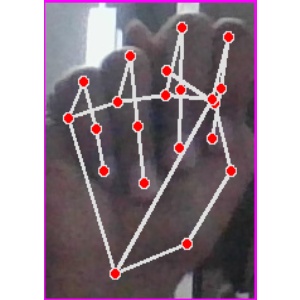
अक्षर: न